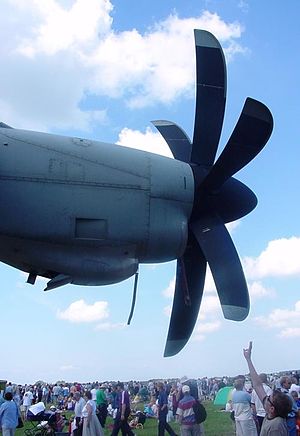
Propel
Flypropel
Foto taget på Flyvestation Værløse, juni 2002 i forbindelse med flyopvisning. ©2002 Hans Jørn Storgaard Andersen
En propel kan opfattes som en roterende vinge i luft eller en finne i væske hvor den dog oftest betegnes som en propeller og på dansk skibsskrue. En roterende propel frembringer en kraft der har retning parallelt med rotationsaksen.